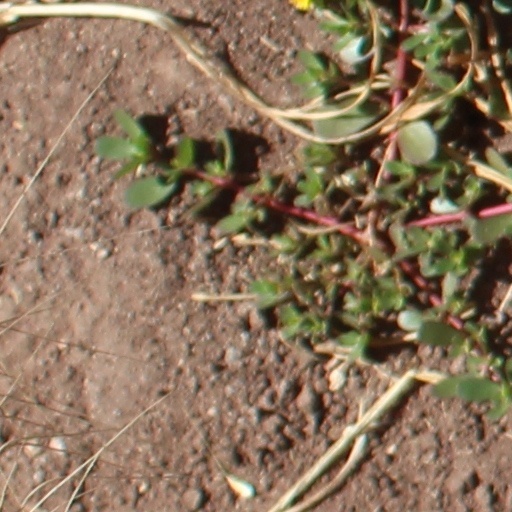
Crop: wheat